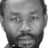
Emotion: neutral